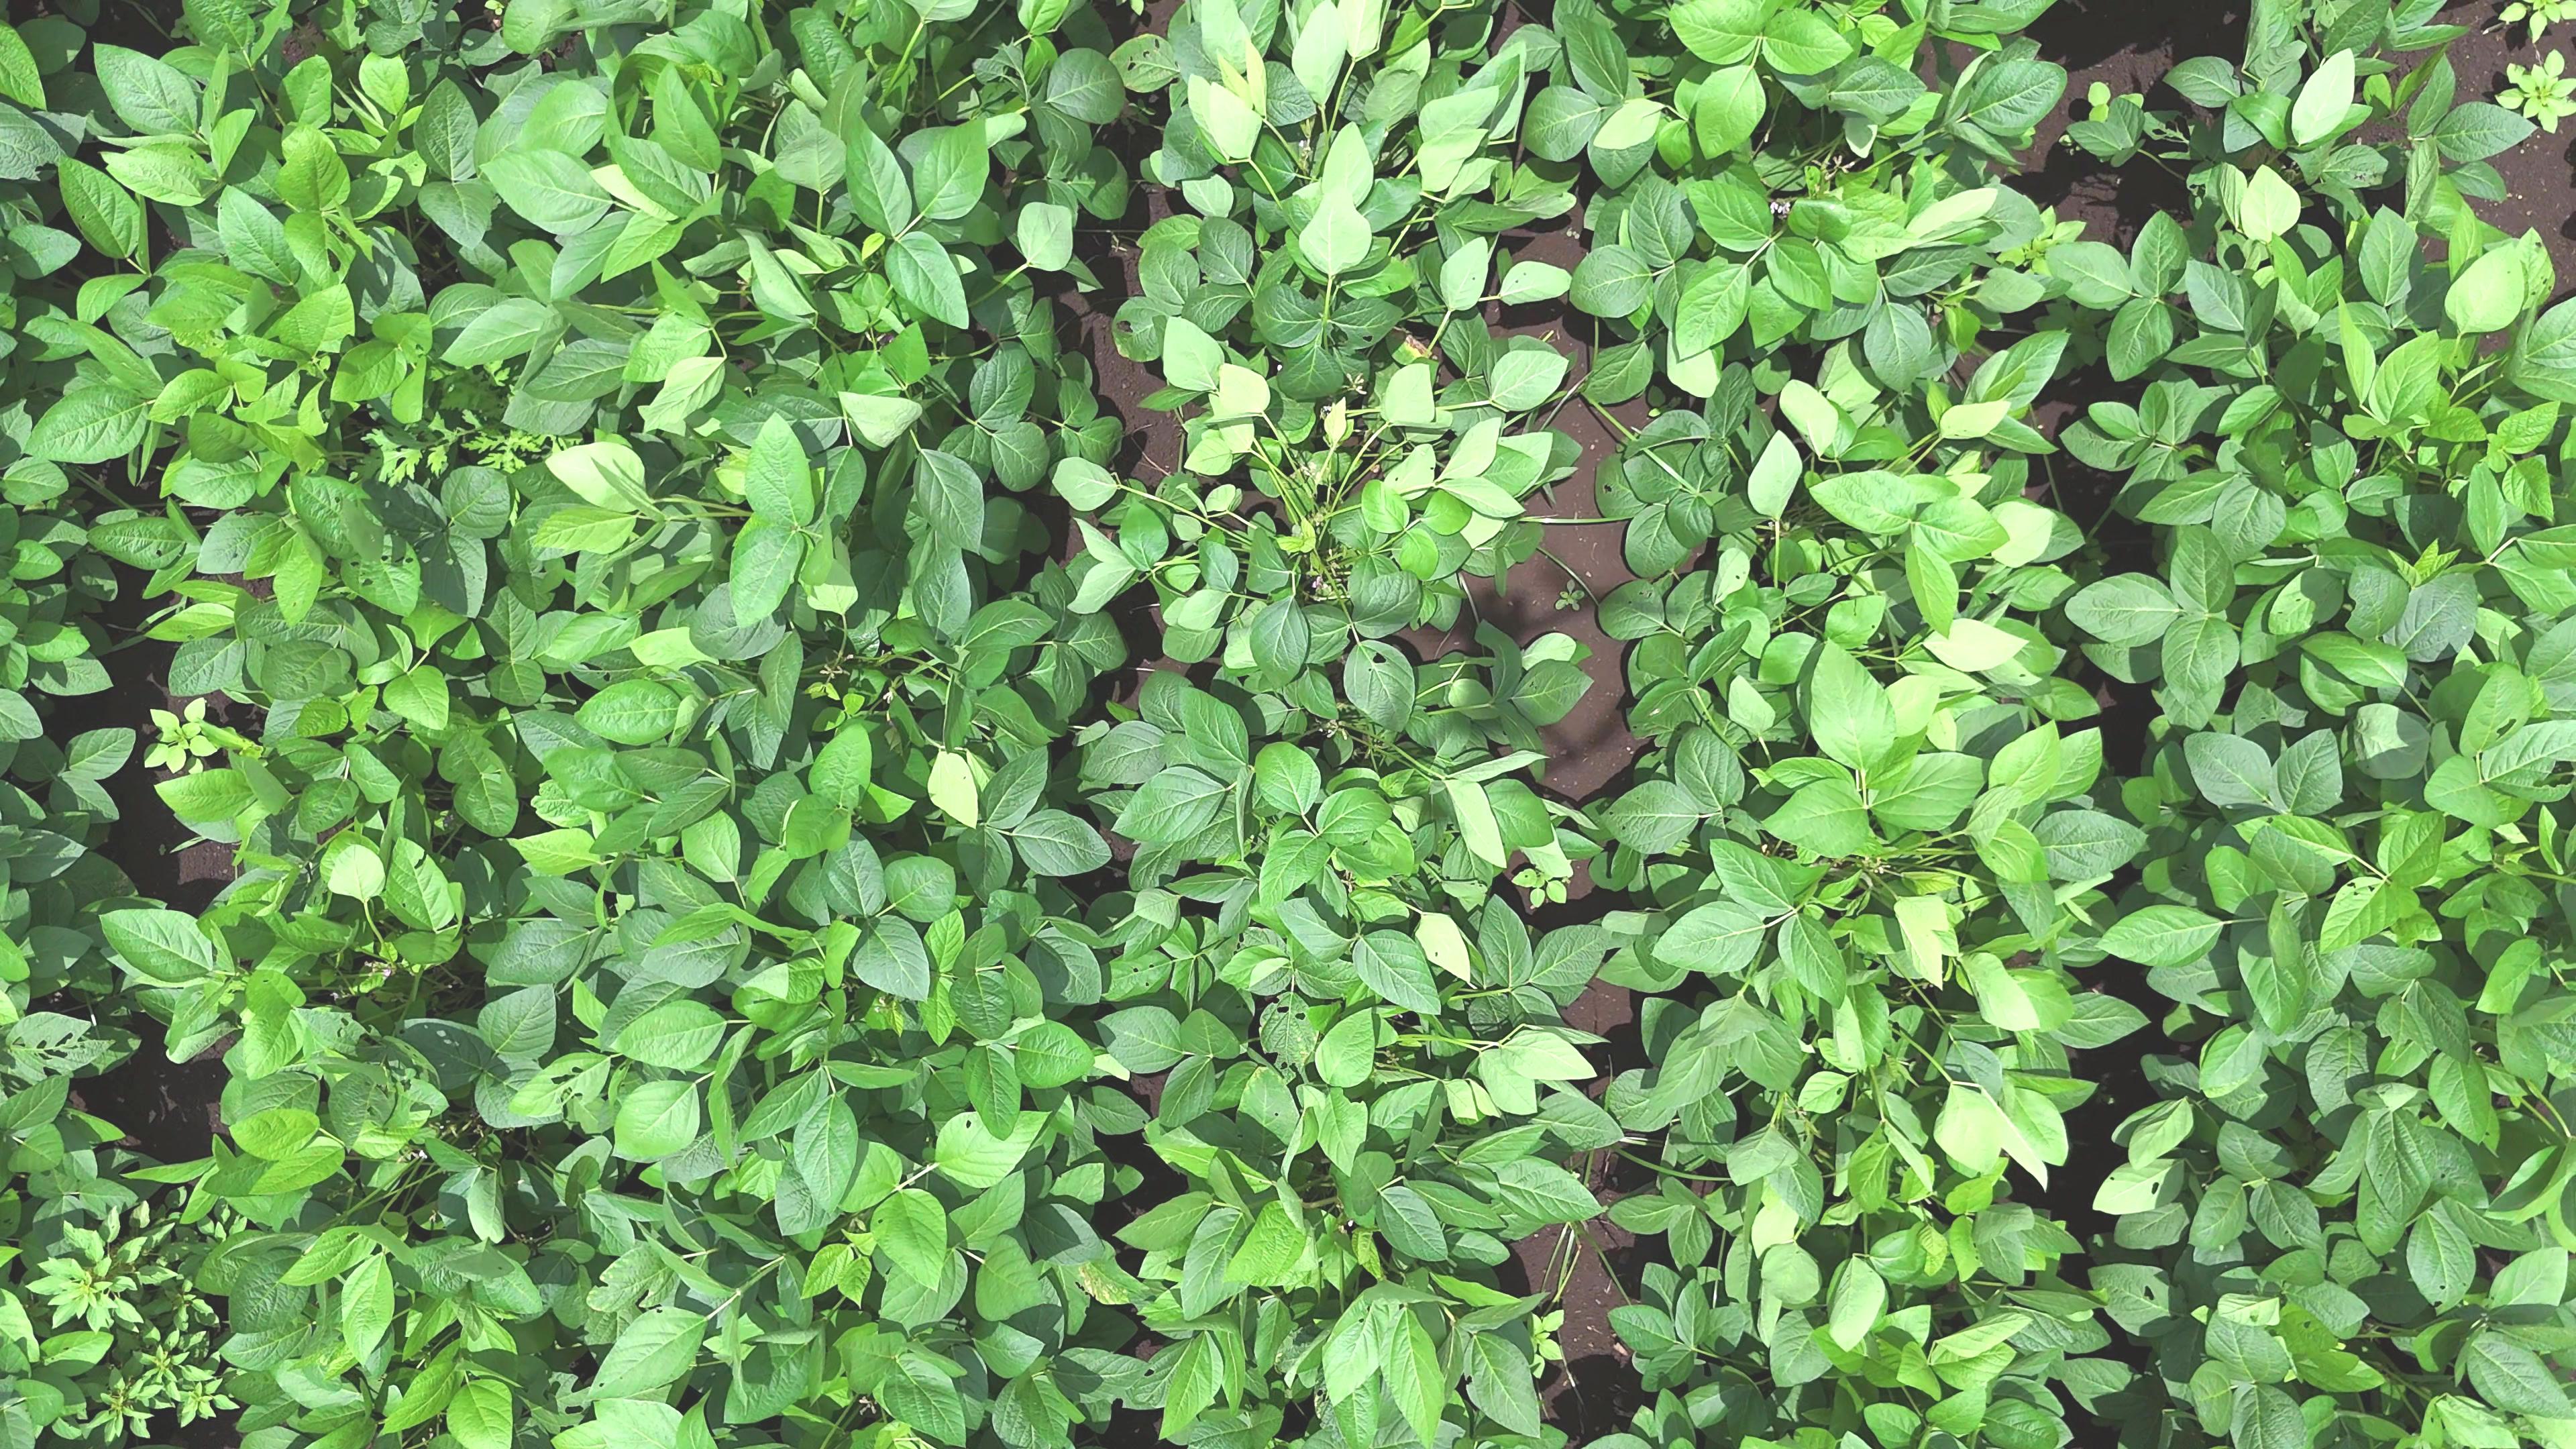
Label: Healthy